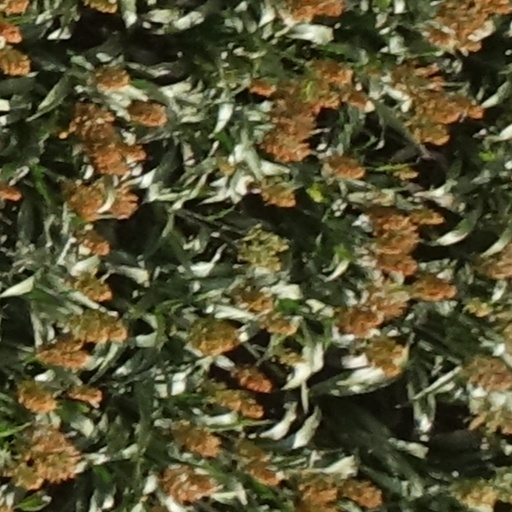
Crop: sorghum